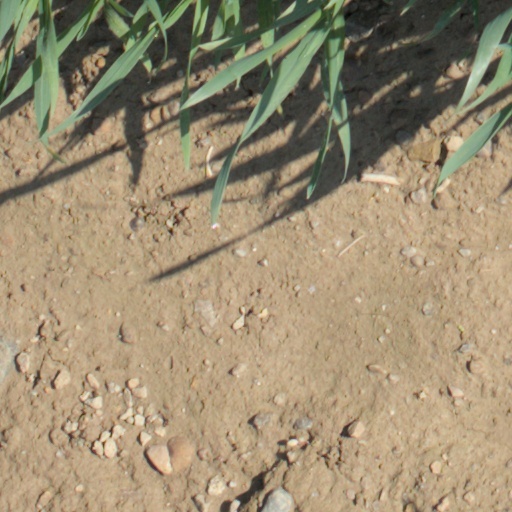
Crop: wheat